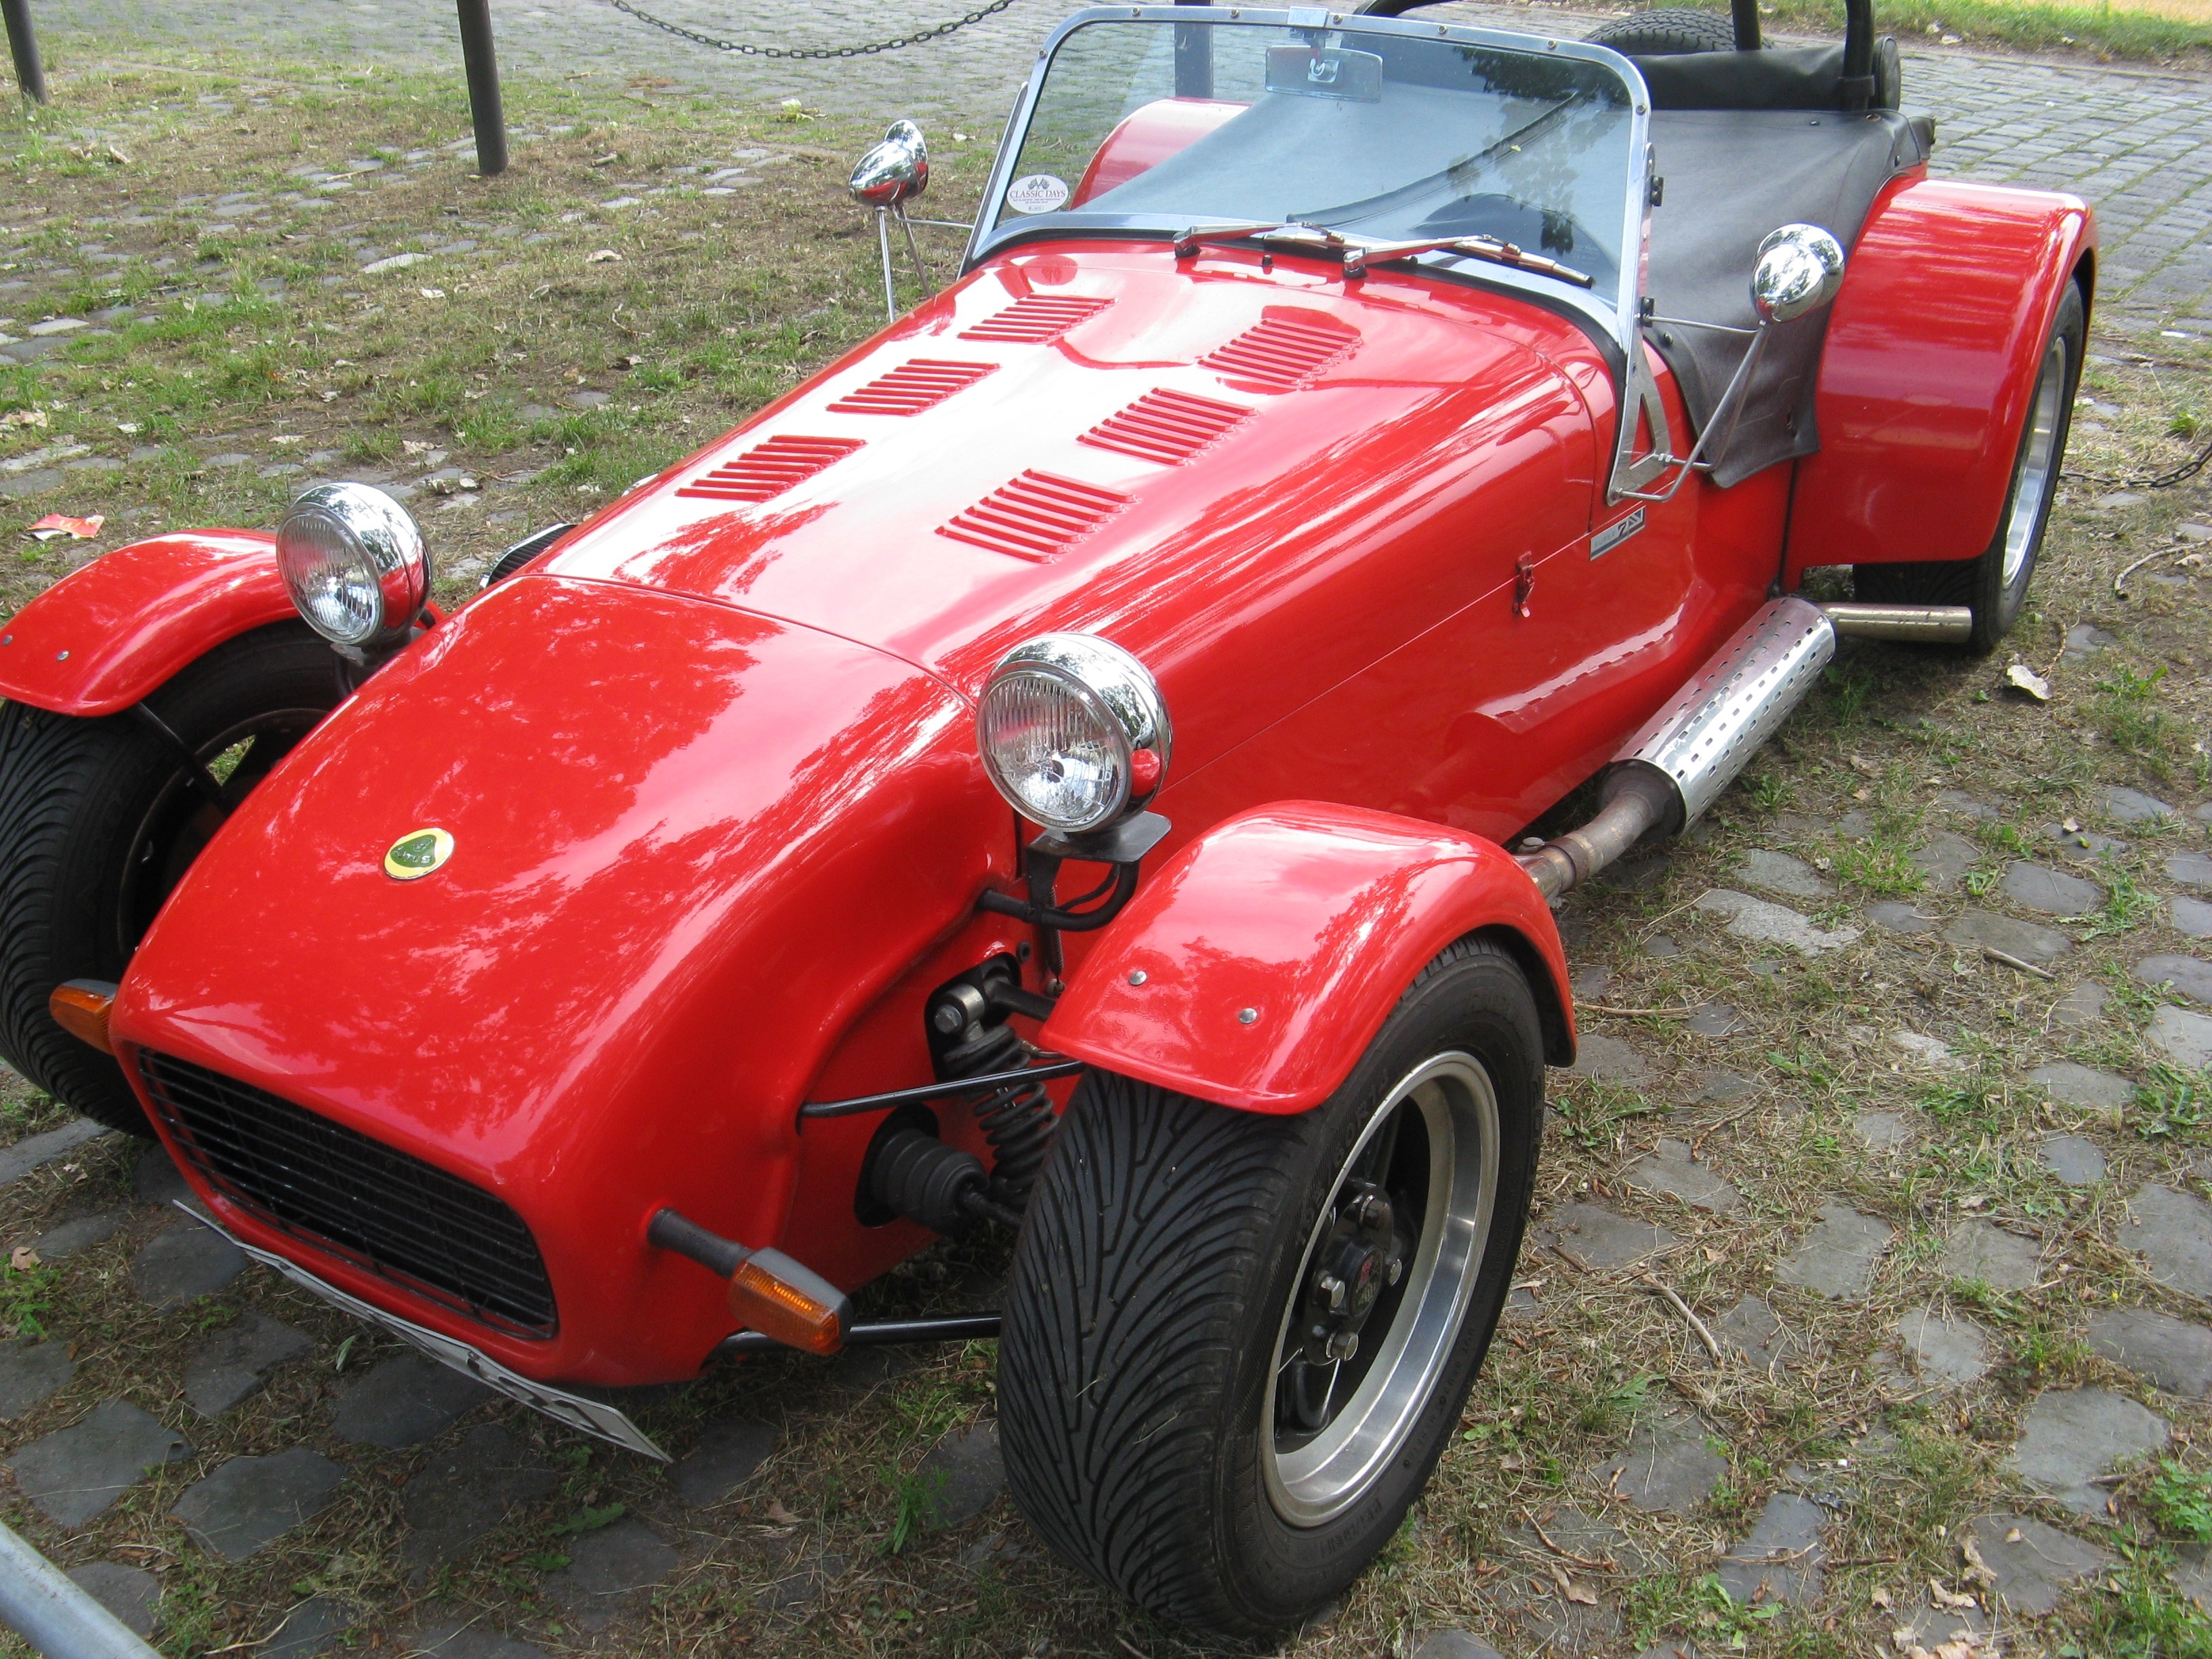
car, red, vehicle, auto, old car, classic car, sports car, vintage car, race car, lotus, oldtimer, antique car, land vehicle, automobile make, lotus seven, caterham 7 csr, meyers manx